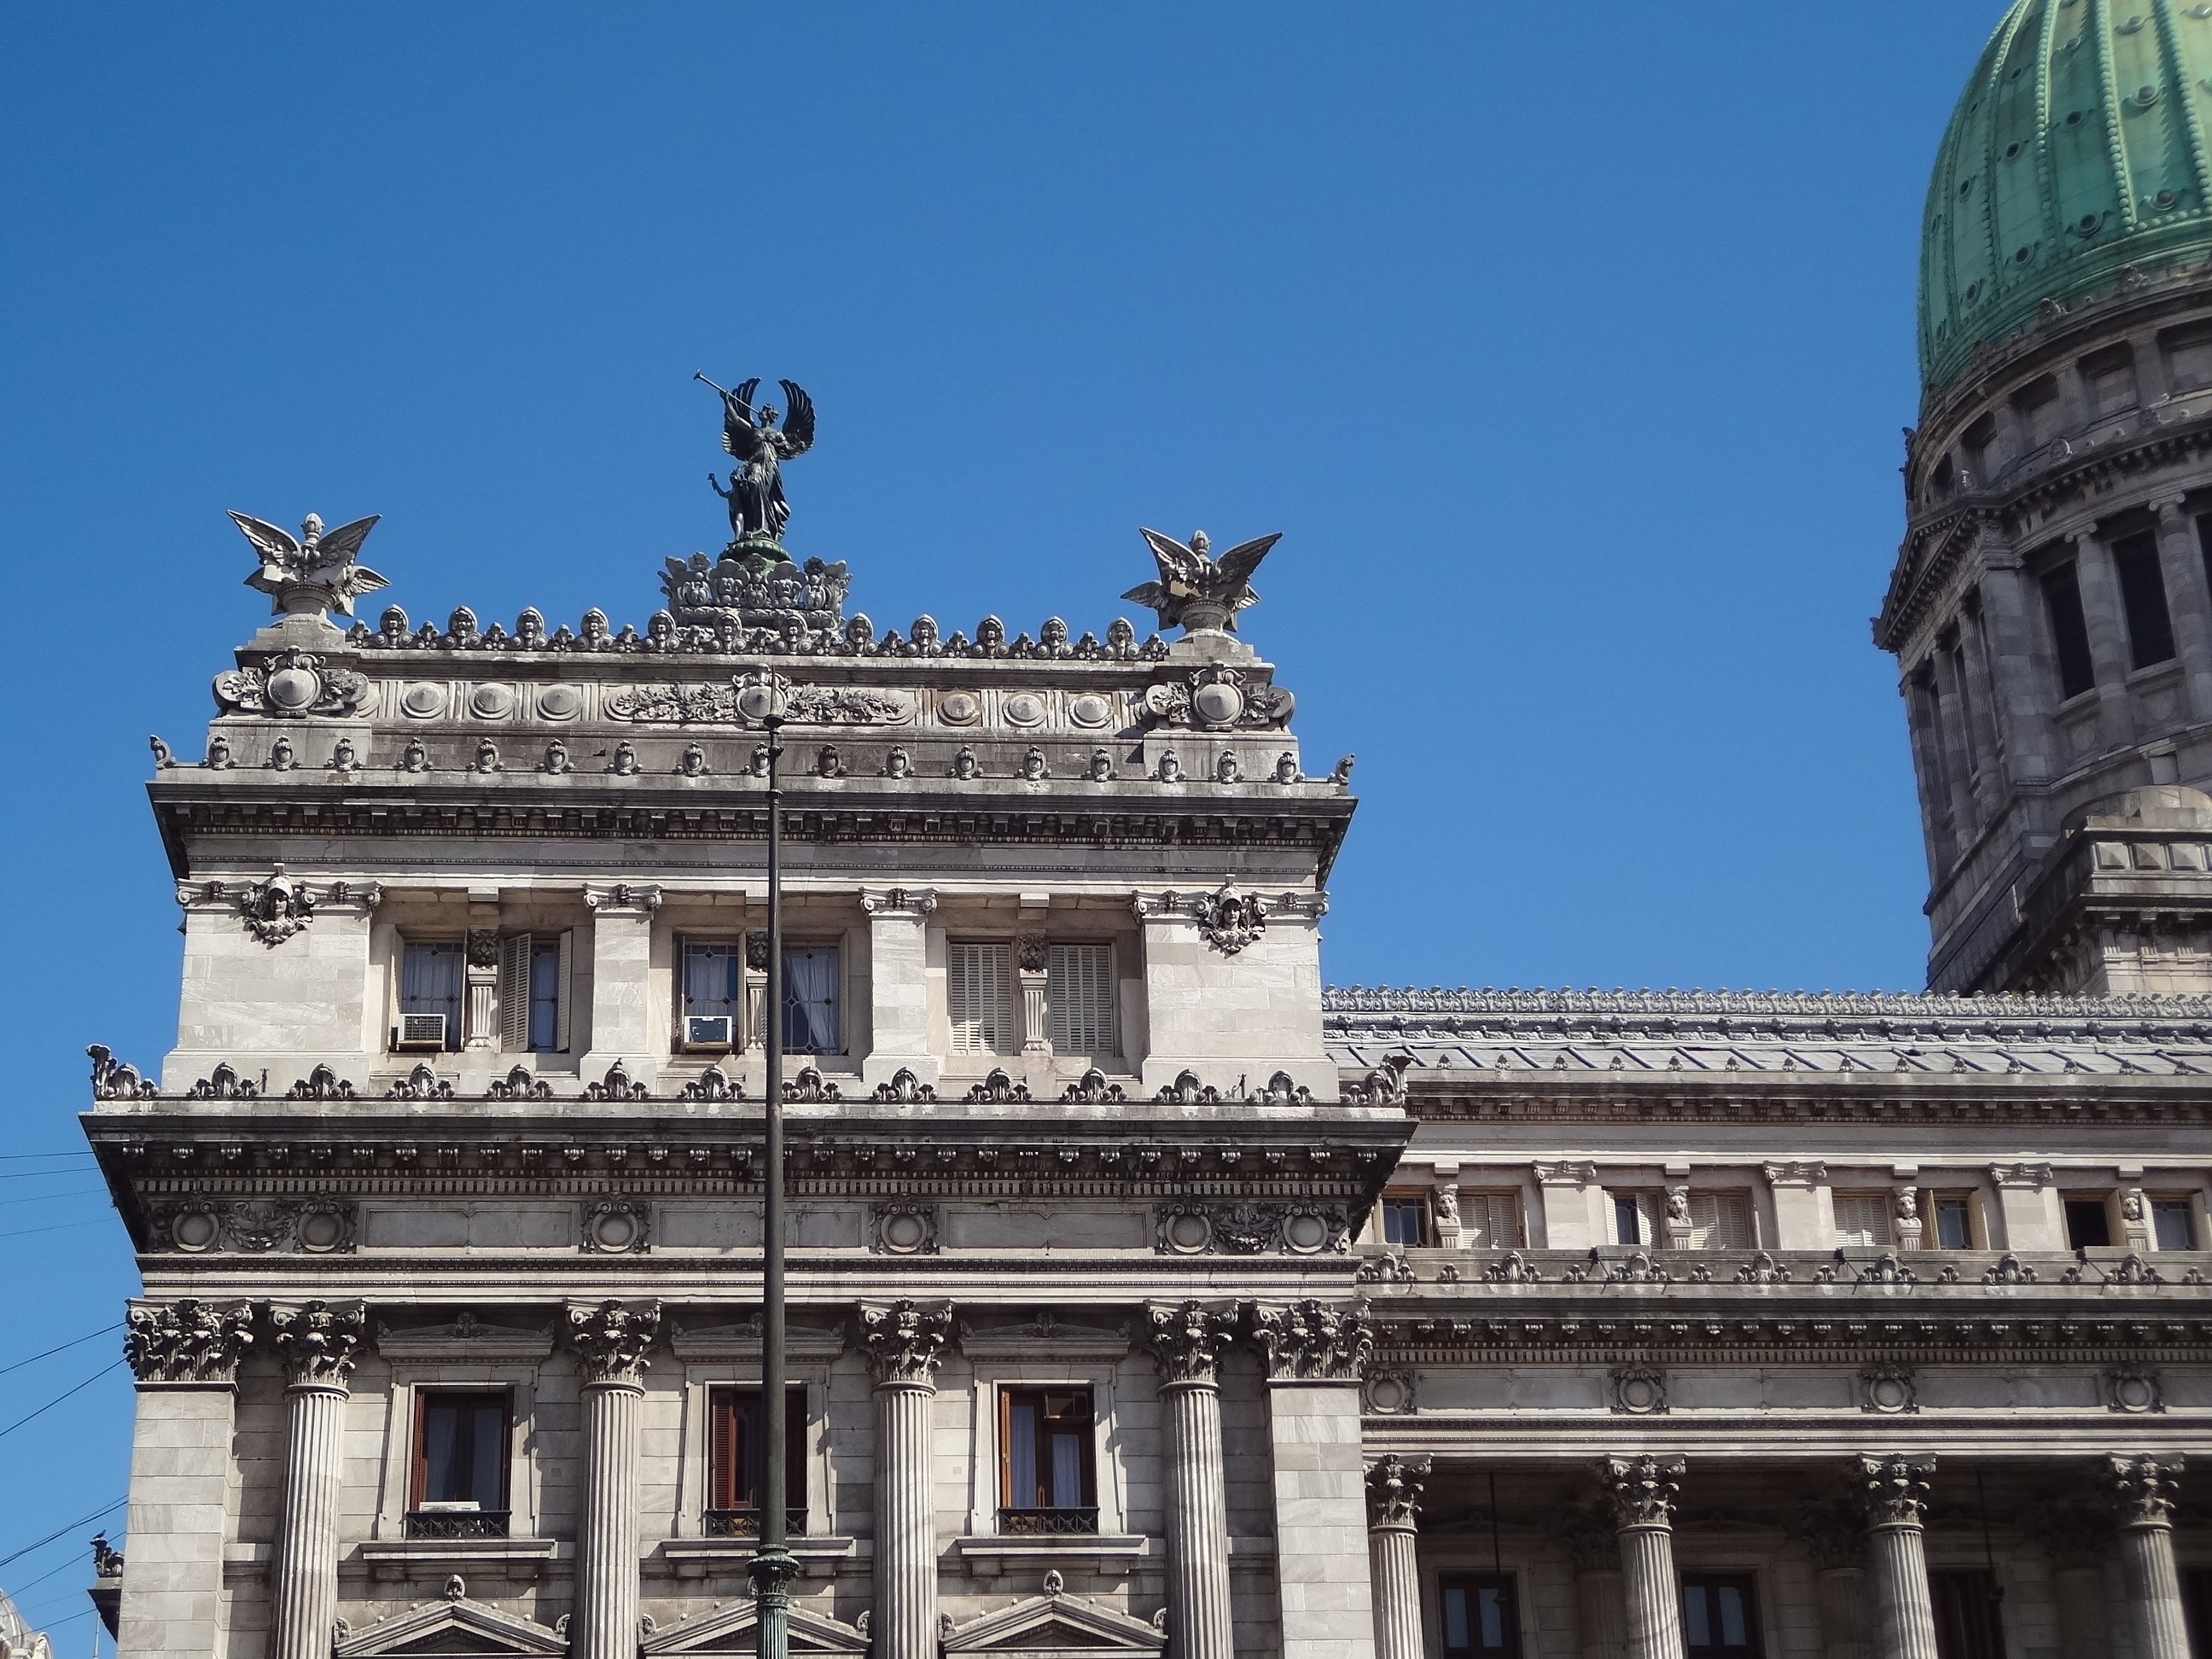
architecture, structure, building, palace, monument, landmark, facade, tourism, columns, metropolis, ancient rome, buenos aires, classical architecture, ancient history, human settlement, ancient roman architecture